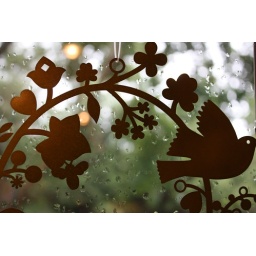
15/365The little wreath in the kitchen door window, with Tropical Storm Hanna drip-dripping on the pane behind it.